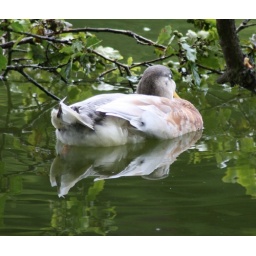
Mongrelised Mallard due to domestic white ducks in the area.